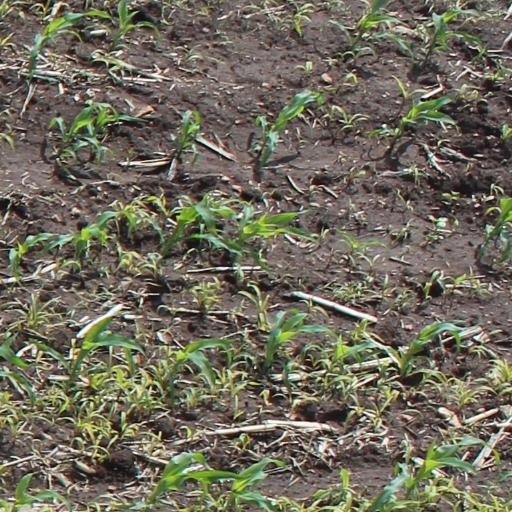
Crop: maize; corn